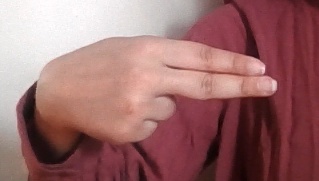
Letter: ain